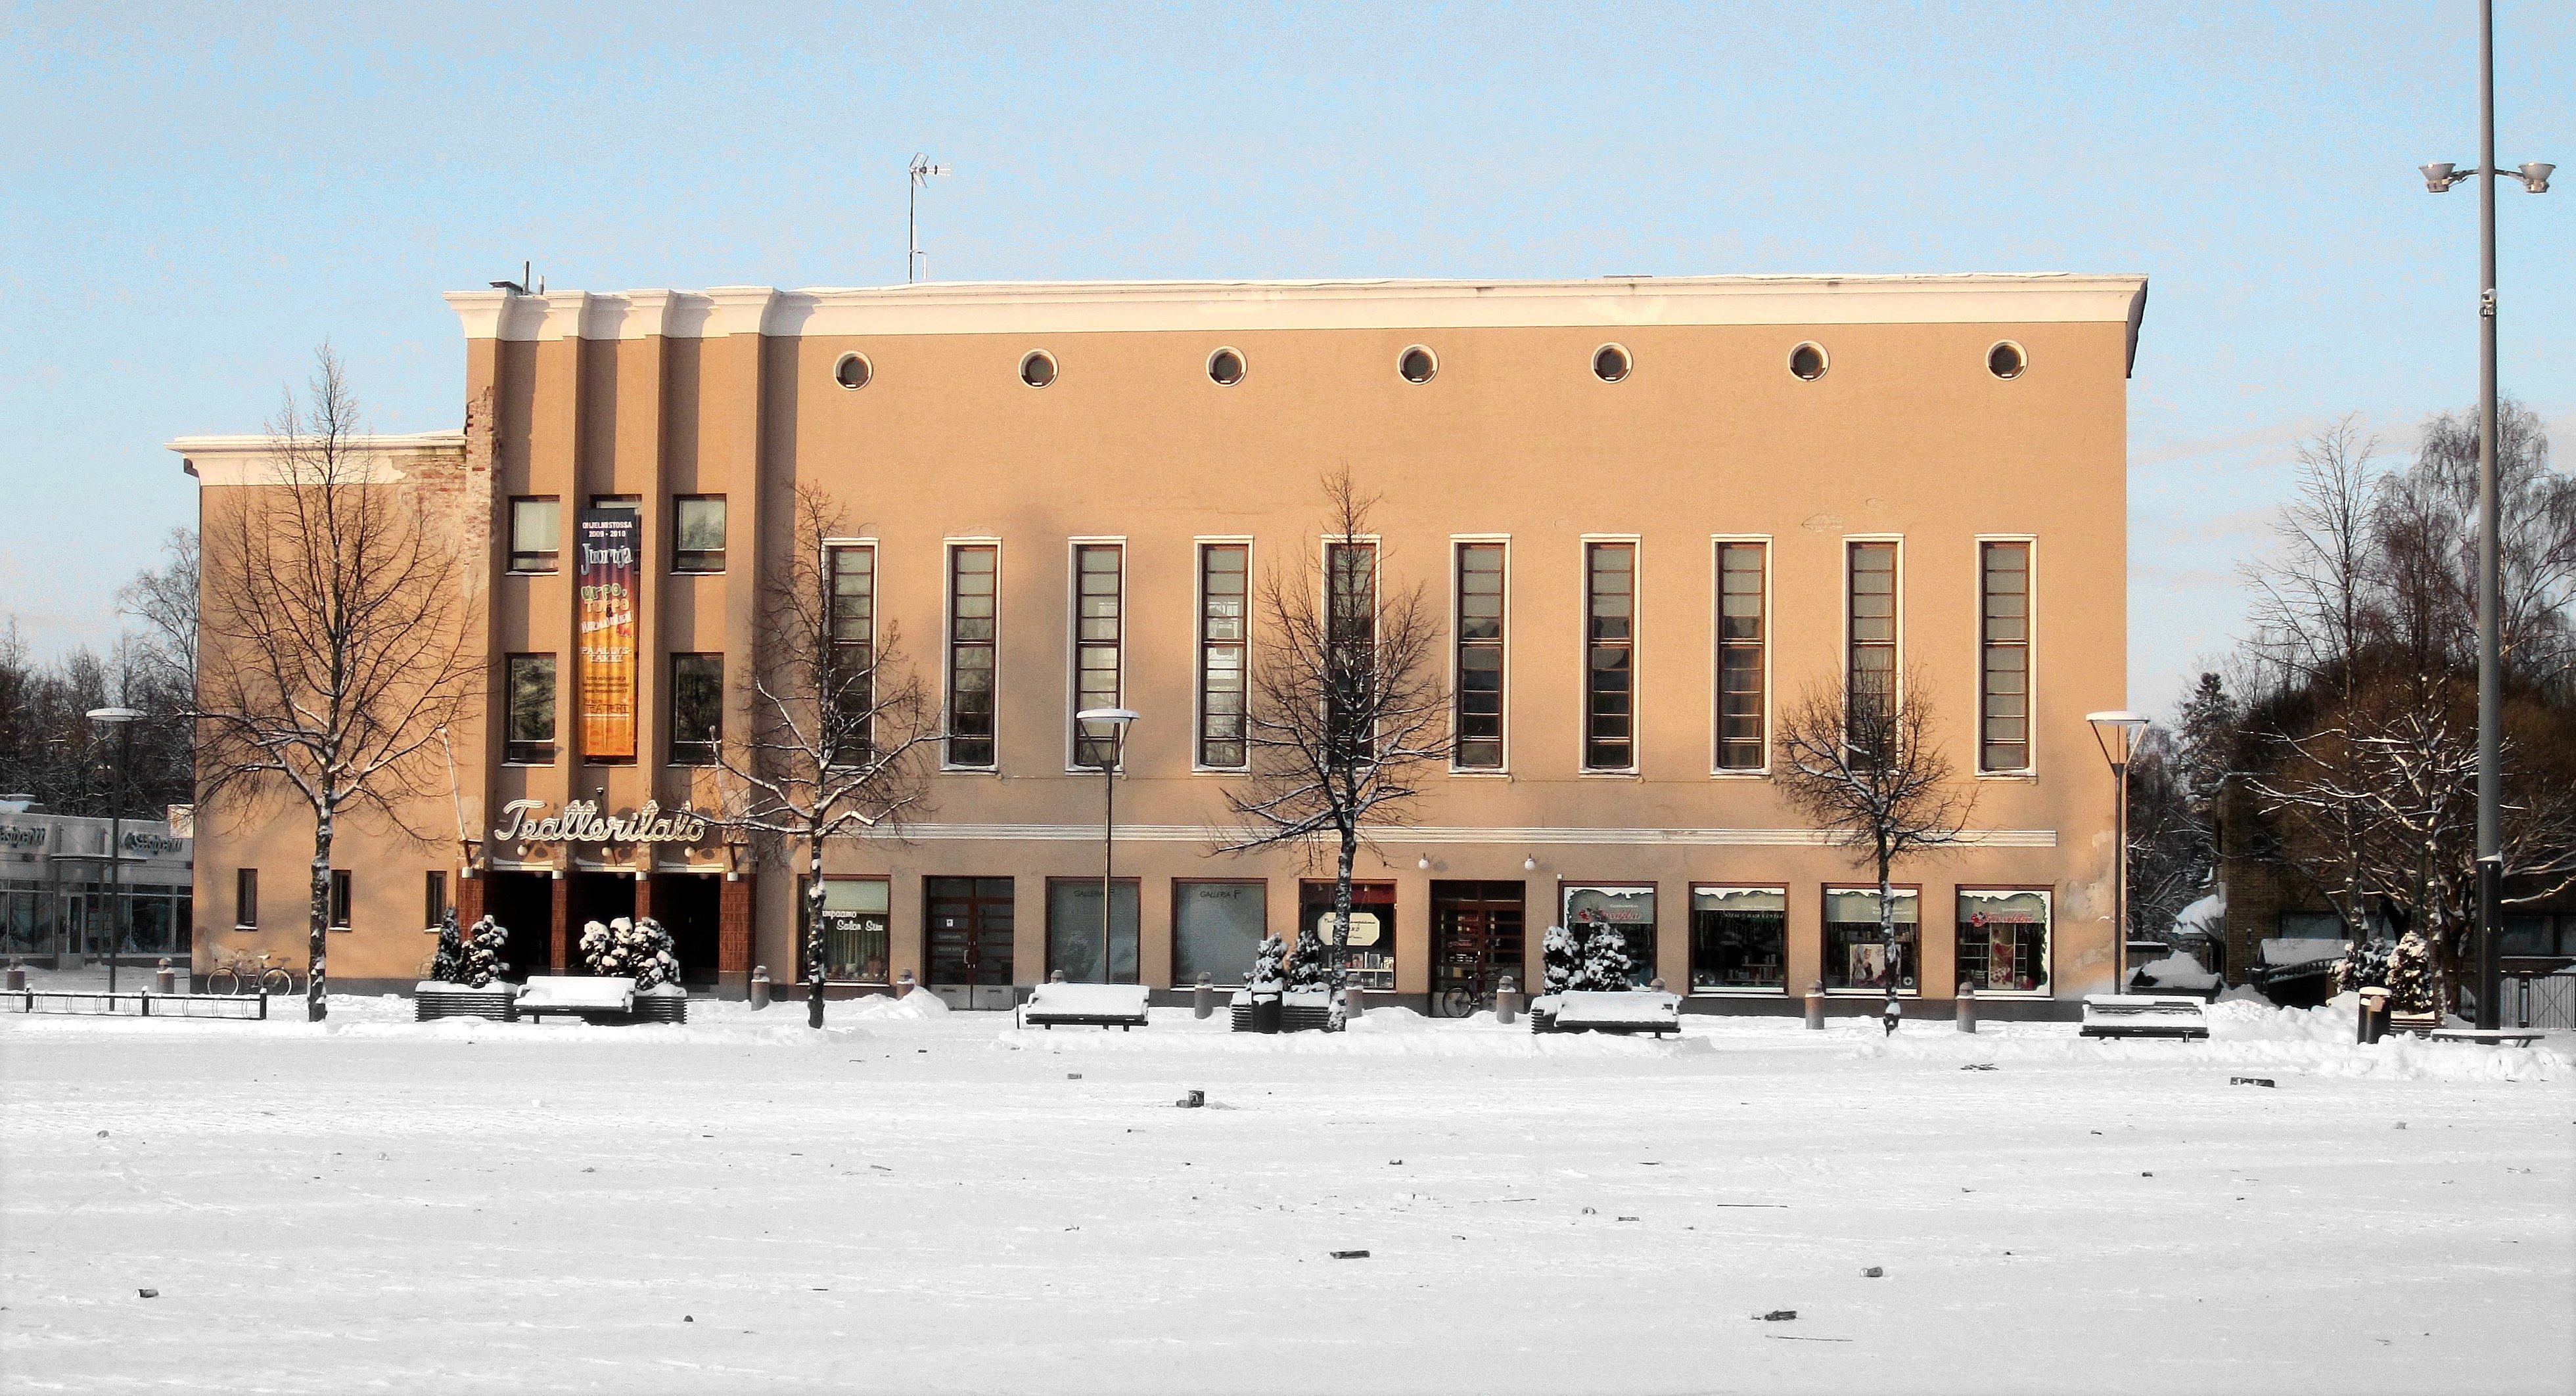
snow, winter, architecture, building, downtown, weather, market, new year, functionalism, theater building, of music